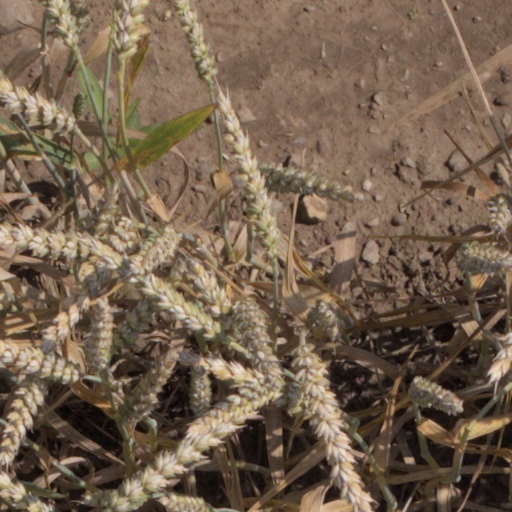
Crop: wheat